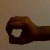
The image shows a hand gesture representing the number 0 in Indian Sign Language.